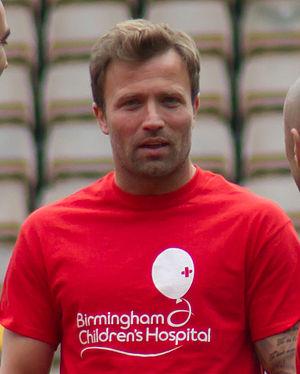
Michael Gray est un footballeur anglais qui joue au poste d'arrière gauche. Il a fait l'essentiel de sa carrière en Angleterre à Sunderland AFC et à Blackburn Rovers. A joué également à Manchester United, prêt Leeds United. De septembre à décembre 2003, il a porté brièvement les couleurs du Celtic FC avec qui il a joué la Ligue des champions. Il joue désormais à Sheffield Wednesday, où il est prêté par les Wolverhampton Wanderers. Il compte 3 sélections en équipe d'Angleterre.